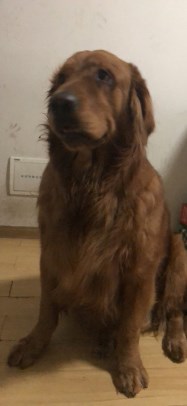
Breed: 5355-n000126-golden_retriever